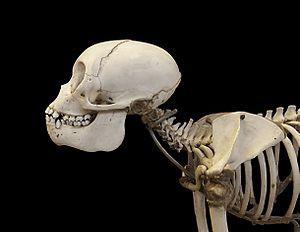
Lagothrix lagotricha humb. Lagotriche gris. Mâle. Le plus grand singe du continent américain. Crâne, vertèbres cervicales, épaules. Galeries de Paléontologie et d'Anatomie Comparée. Muséum national d'histoire naturelle